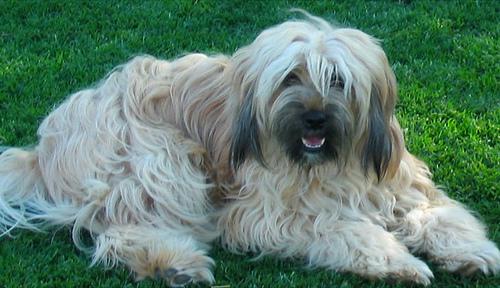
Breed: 203-n000021-Tibetan_terrier